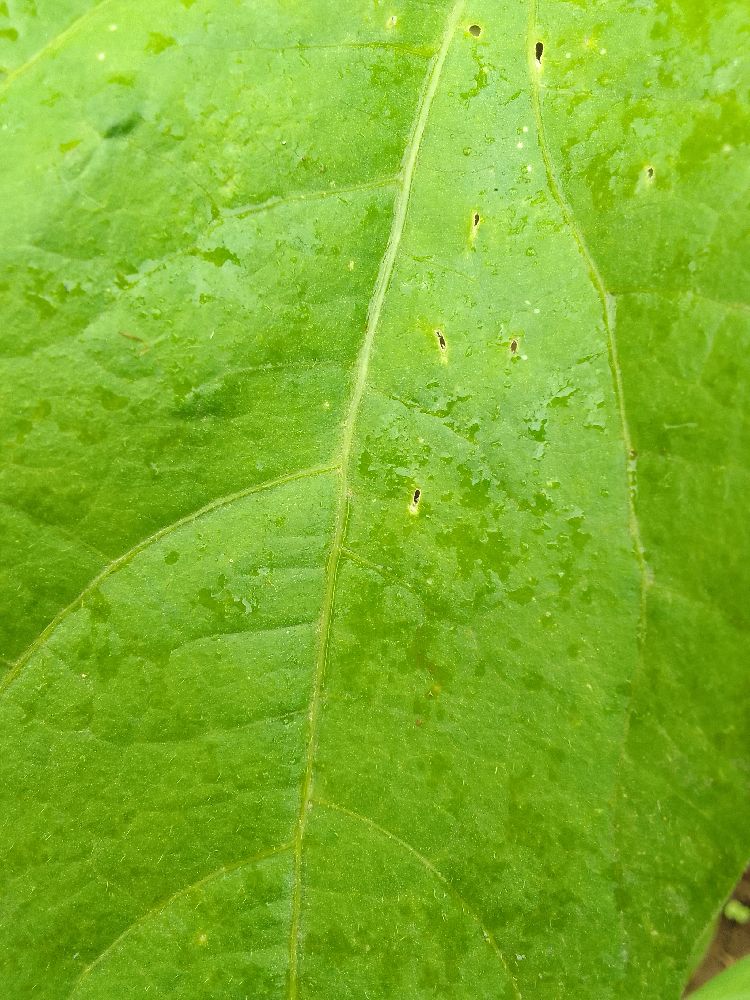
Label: healthy